Pet door

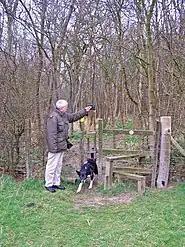

In England, Ireland, and other areas with large numbers of livestock fences and walls in areas through which people walk on footpaths, stiles often have wooden, lift-up dog hatchways next to them, because dogs are not good at climbing stile steps and are often too heavy to lift over a fence.